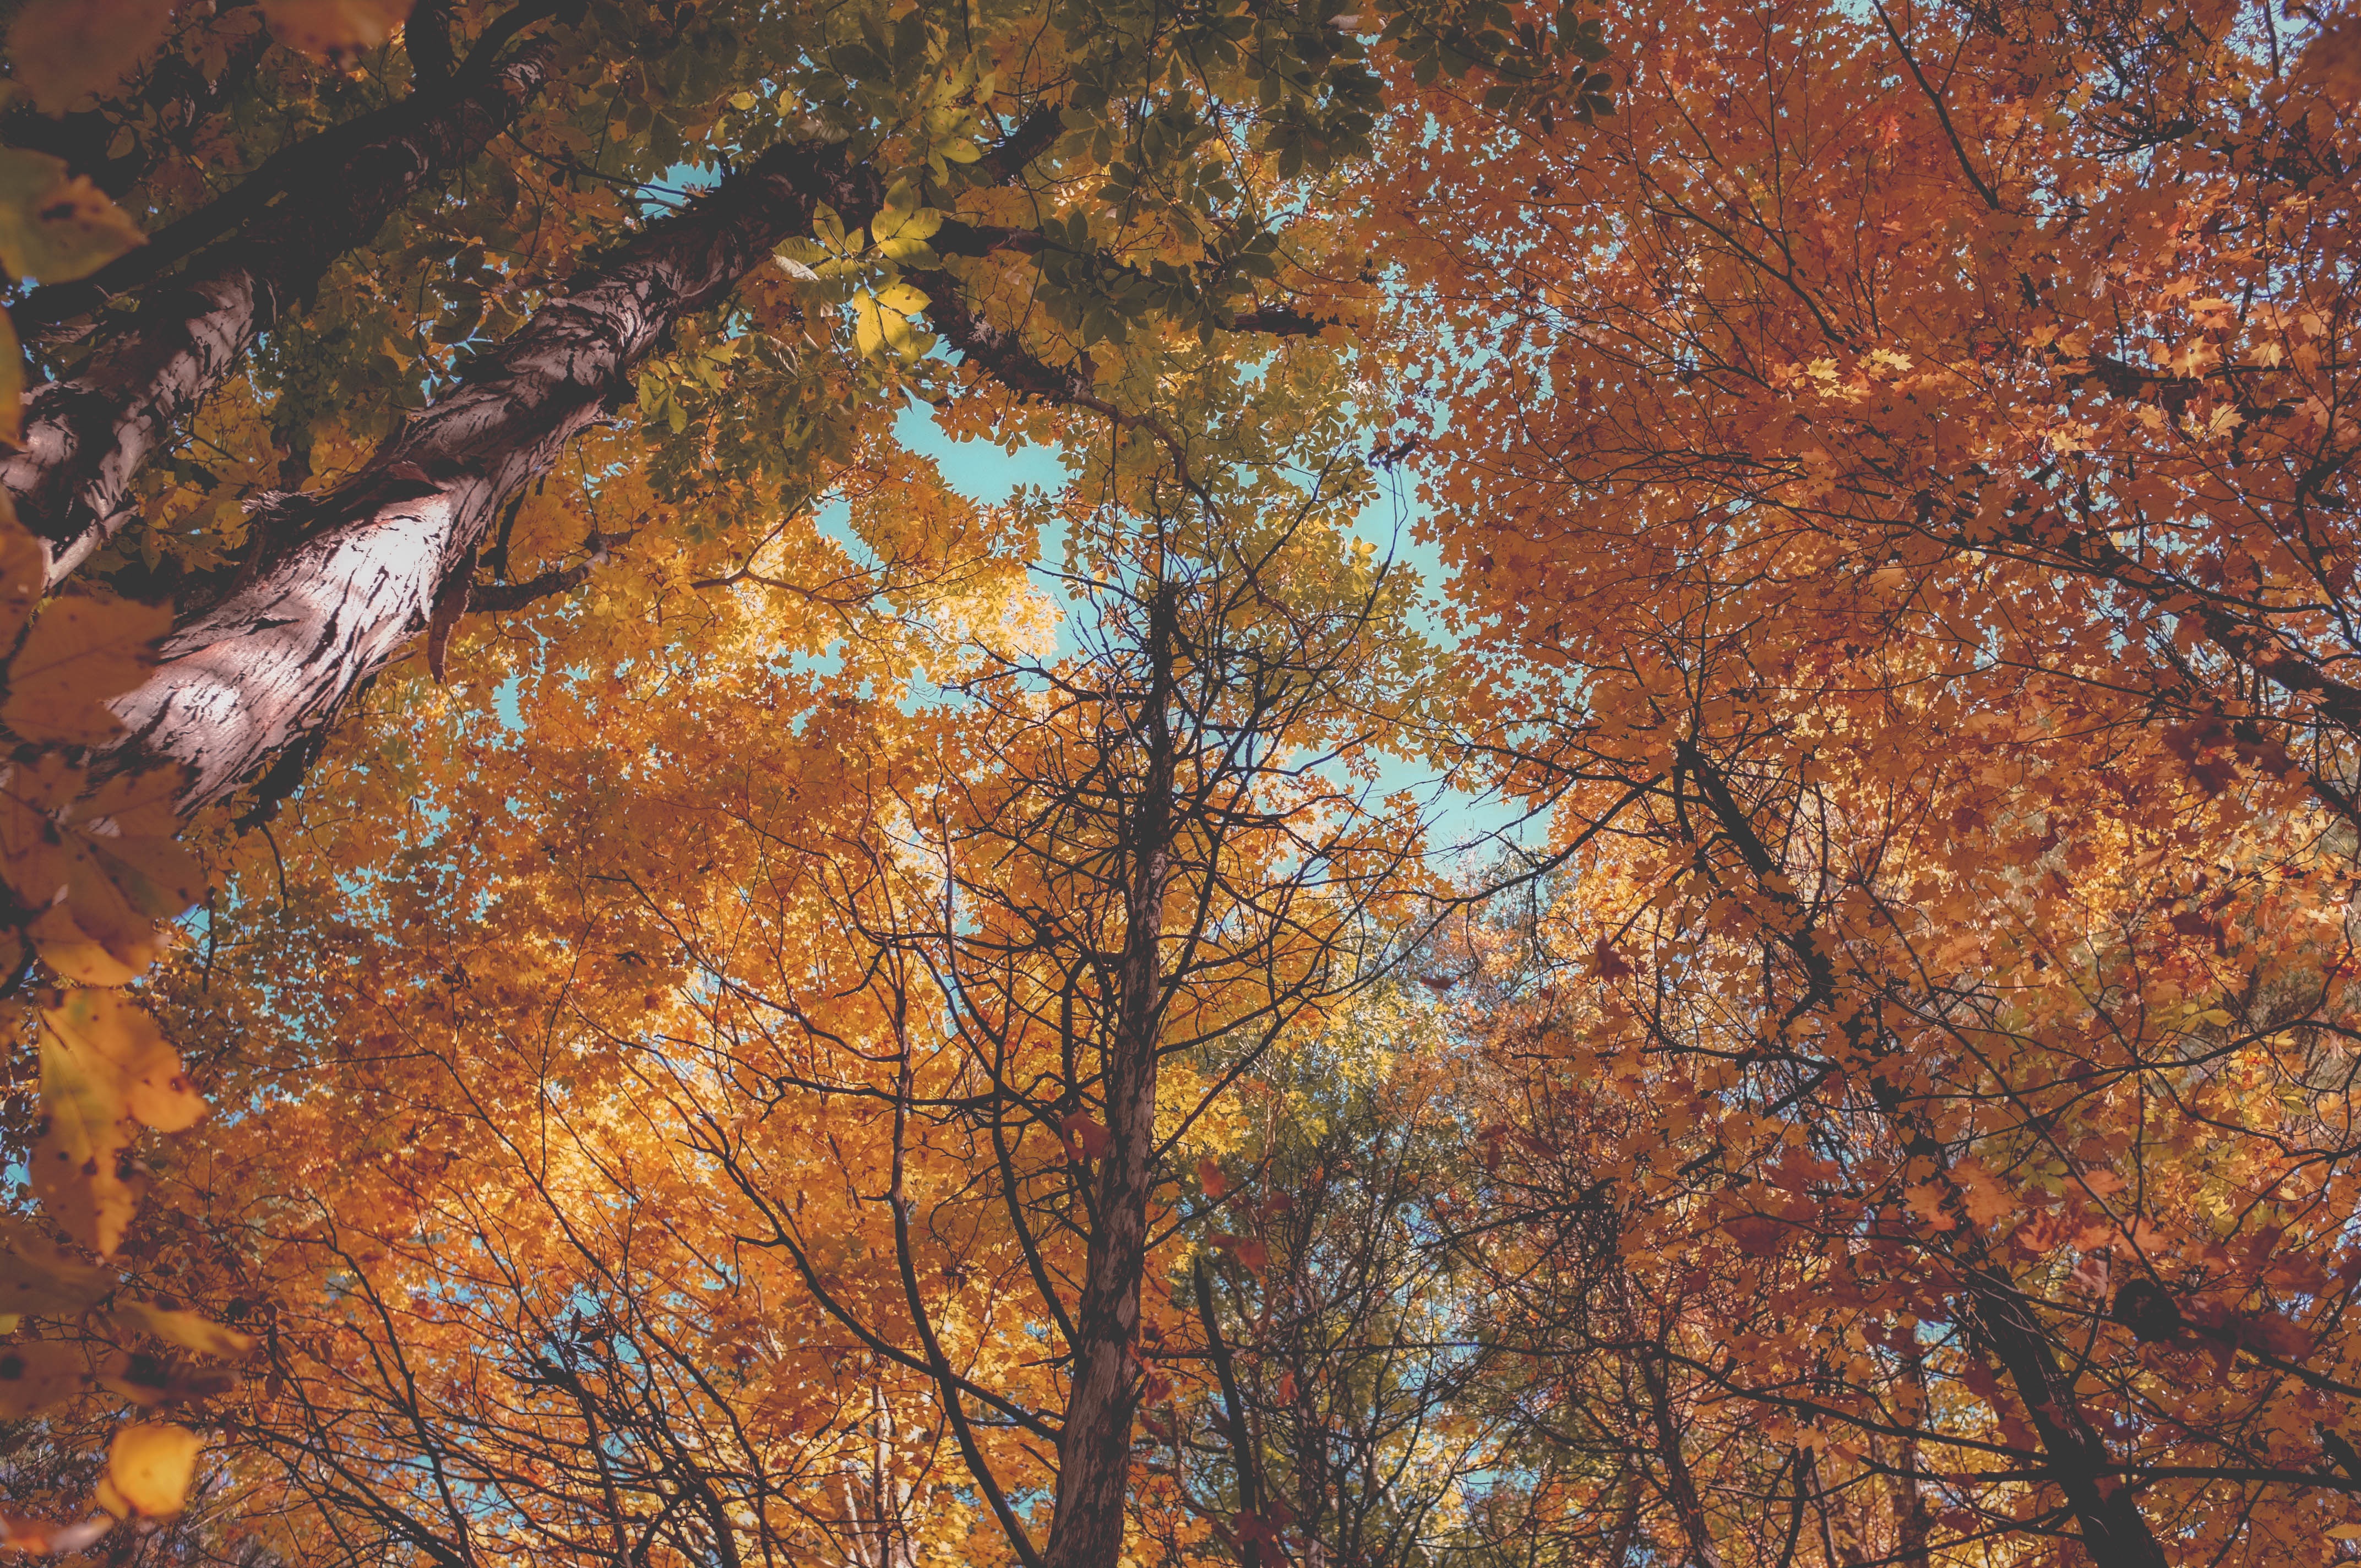
tree, forest, branch, plant, leaf, autumn, season, deciduous, woodland, woody plant